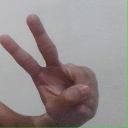
अक्षर: ऐ